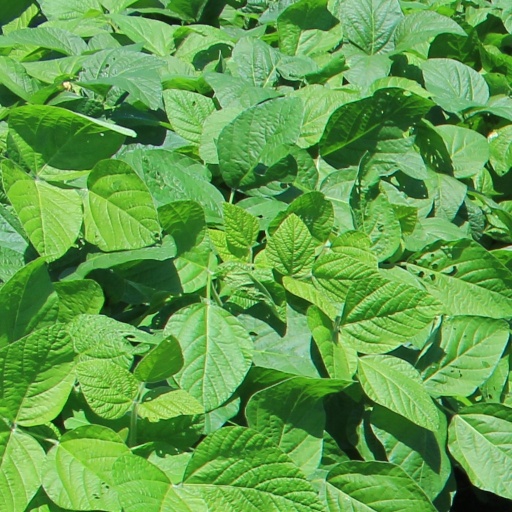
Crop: soybean